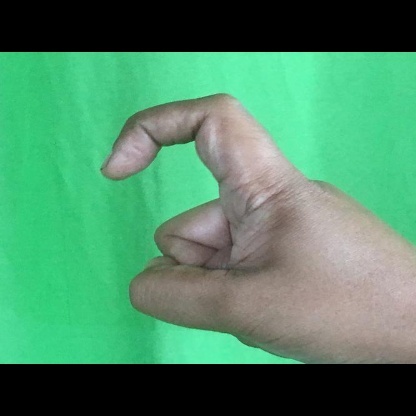
Mudra: Tamarachudam